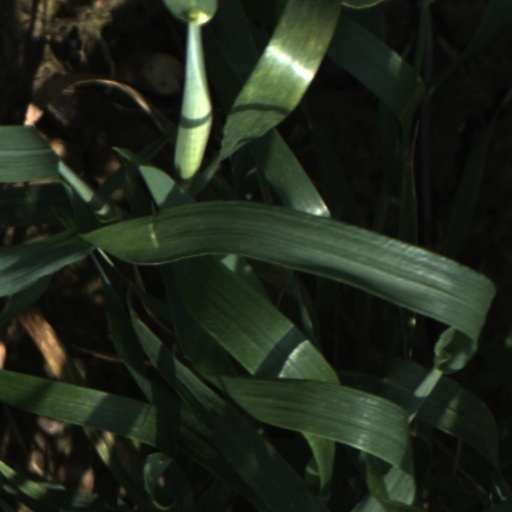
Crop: wheat